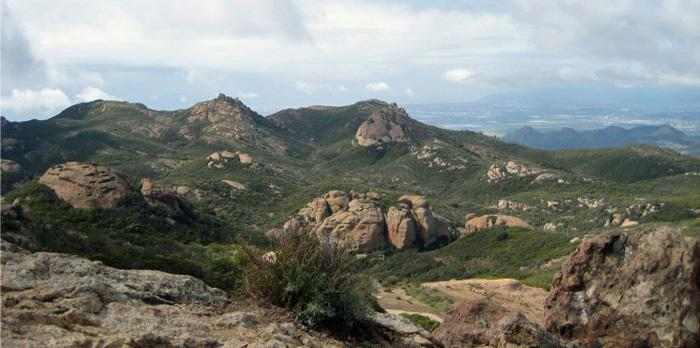
Fire: no
Smoke: no